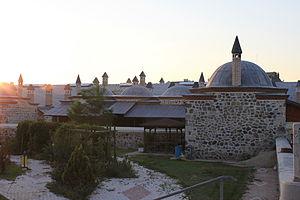
Karapınar est une ville et un district de la province de Konya dans la région de l'Anatolie centrale en Turquie.